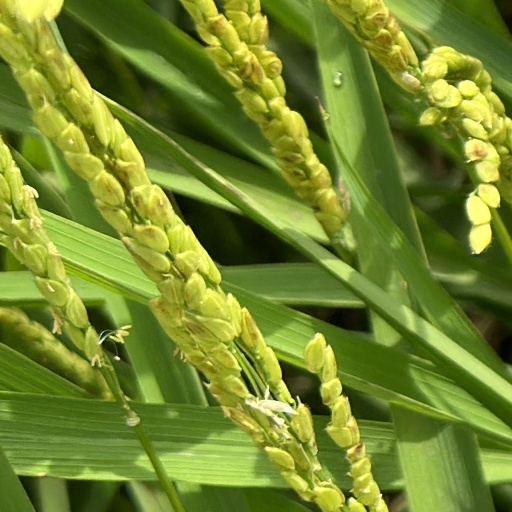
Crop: rice